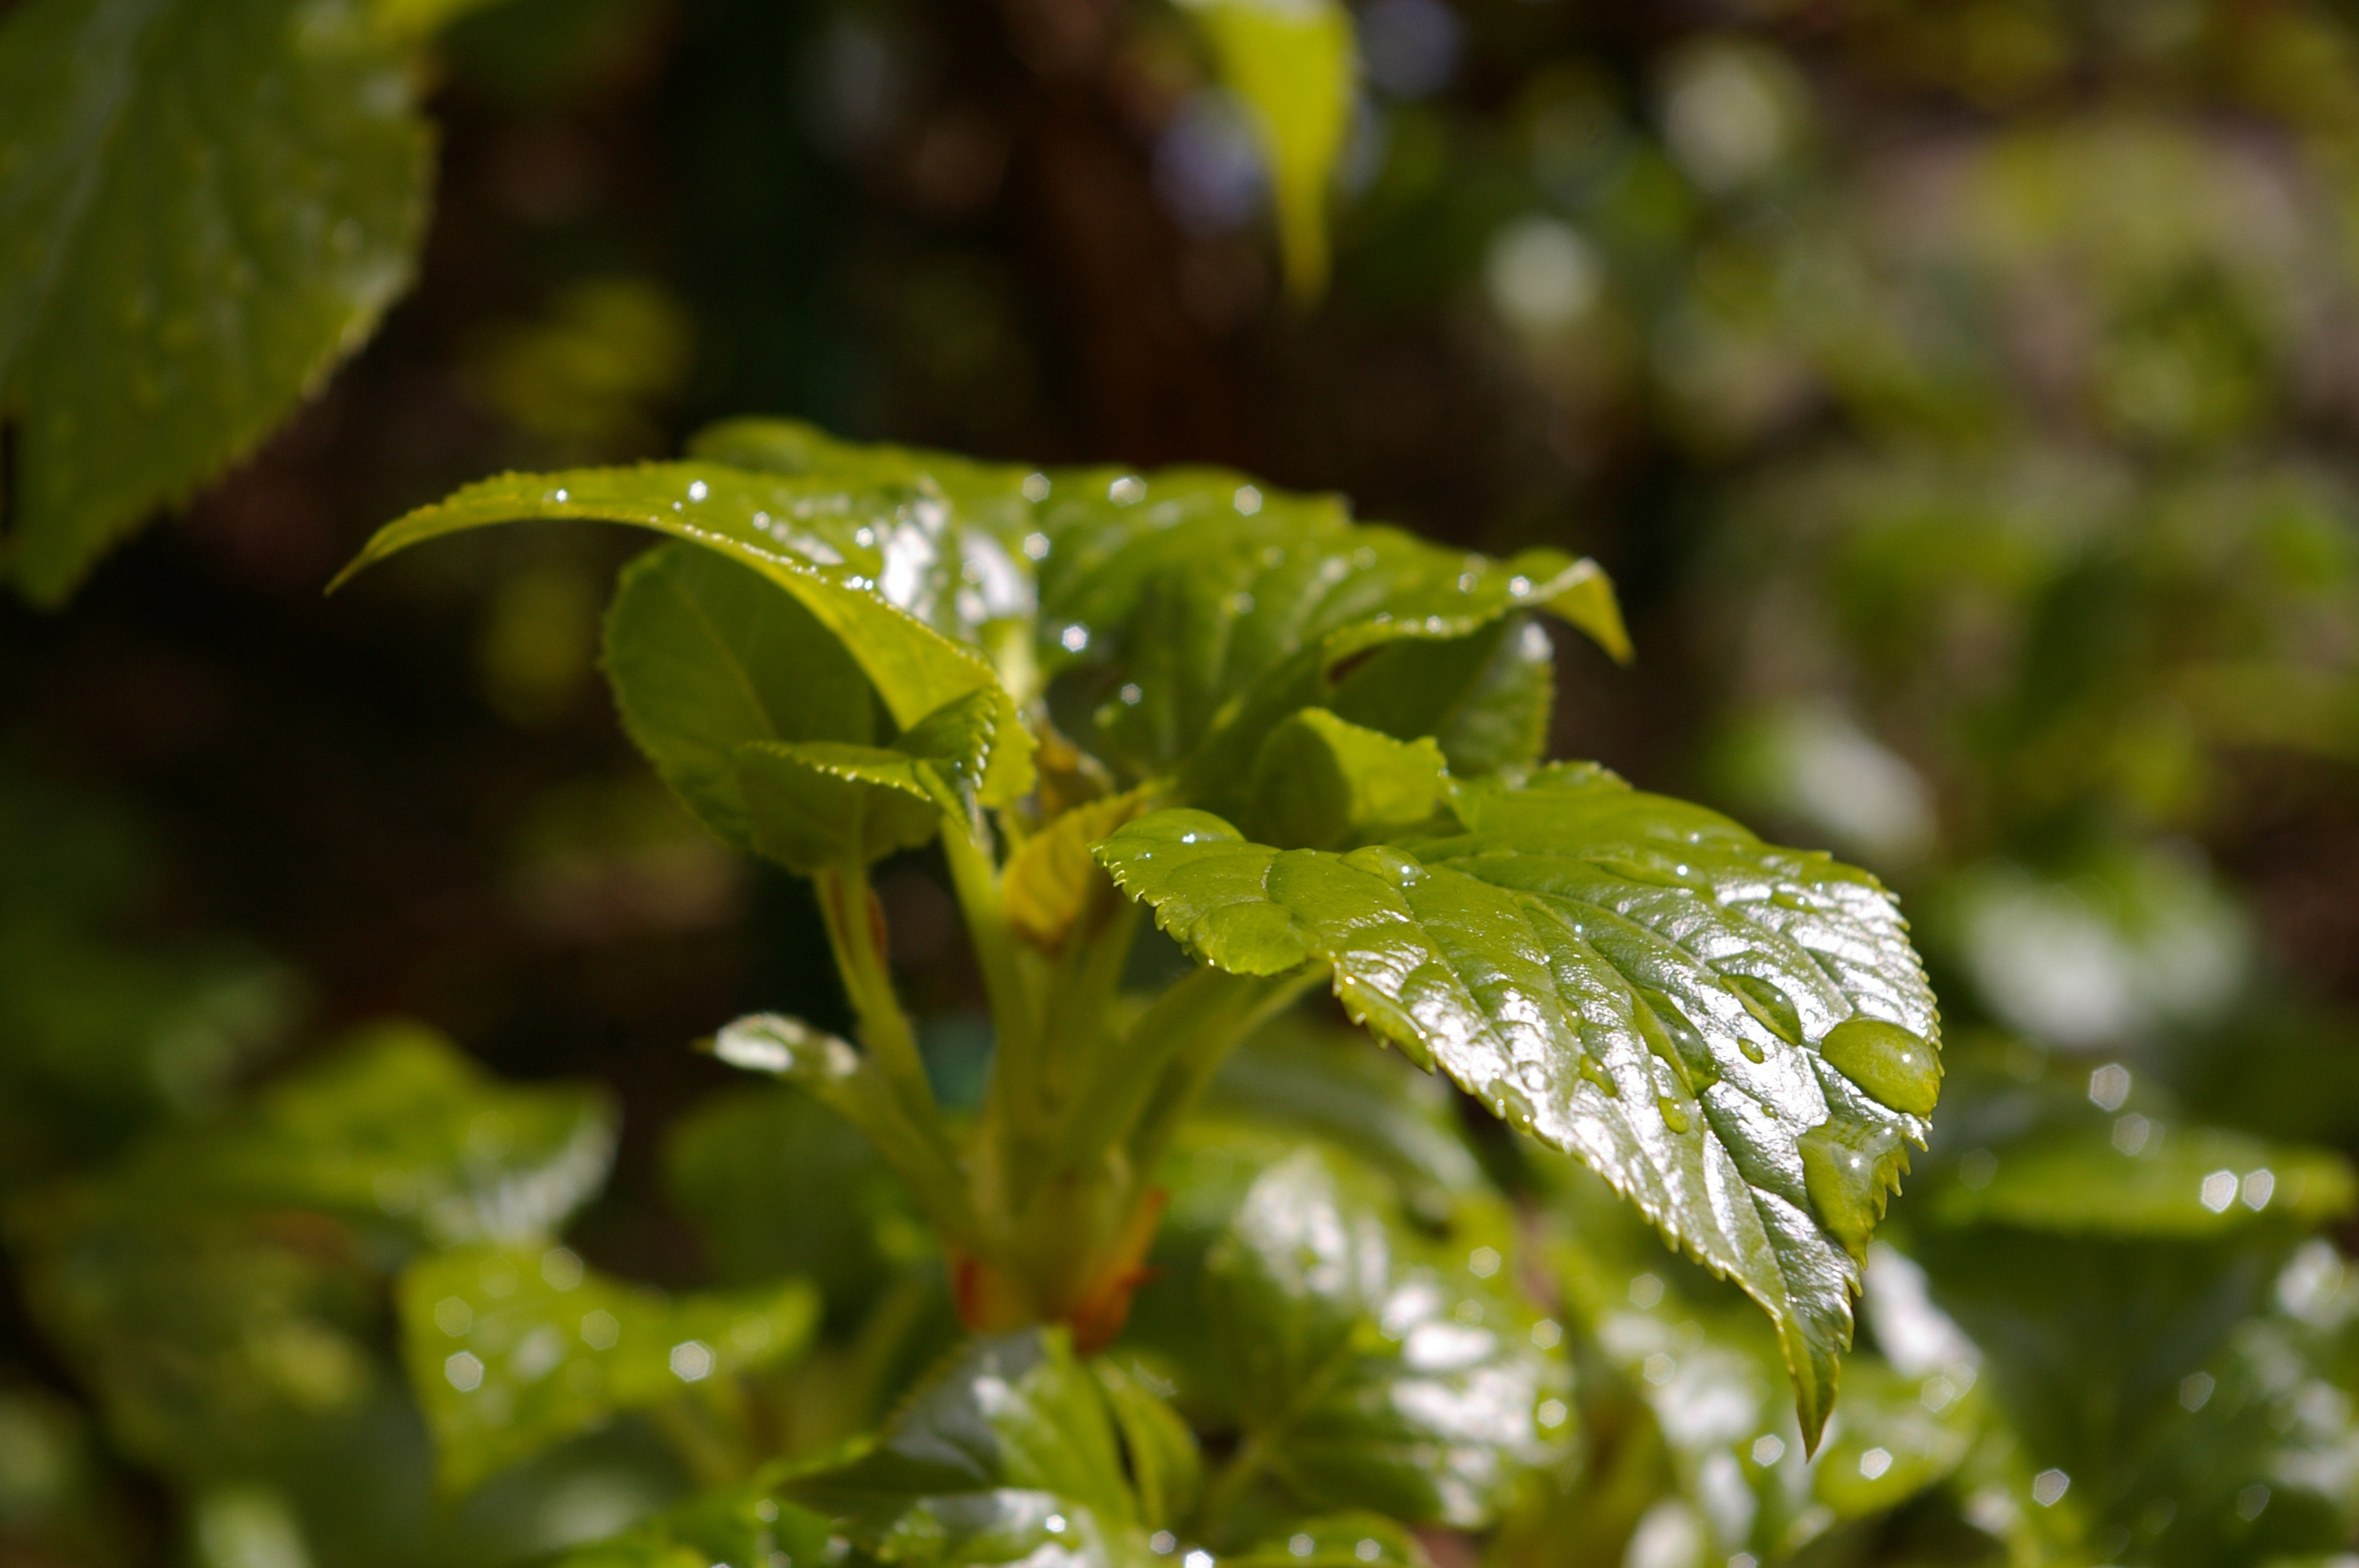
tree, nature, forest, branch, blossom, structure, growth, plant, sunlight, leaf, flower, bloom, raindrop, young, spring, green, produce, grow, autumn, botany, climbing, garden, close, flora, hydrangea, drip, sprout, close up, leaves, background, shrub, rainforest, engine, deciduous, bud, frisch, awakening, macro photography, live new, scion, flowering plant, young leaves, boy shoots, fresh drive, fresh shoots, woody plant, land plant